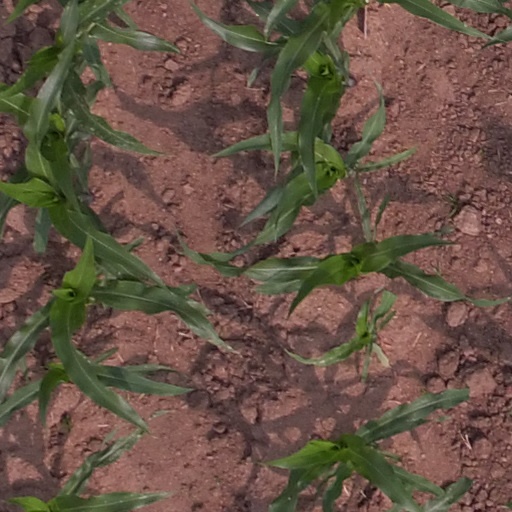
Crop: maize; corn